Tim Kinsella

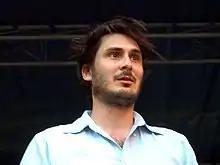
Kinsella in 2006

Tim Kinsella is an American musician, author, and film director from Chicago, Illinois.